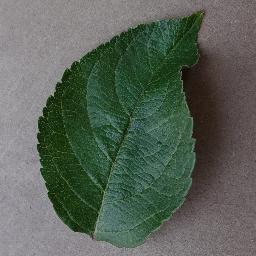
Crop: apple
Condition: healthy